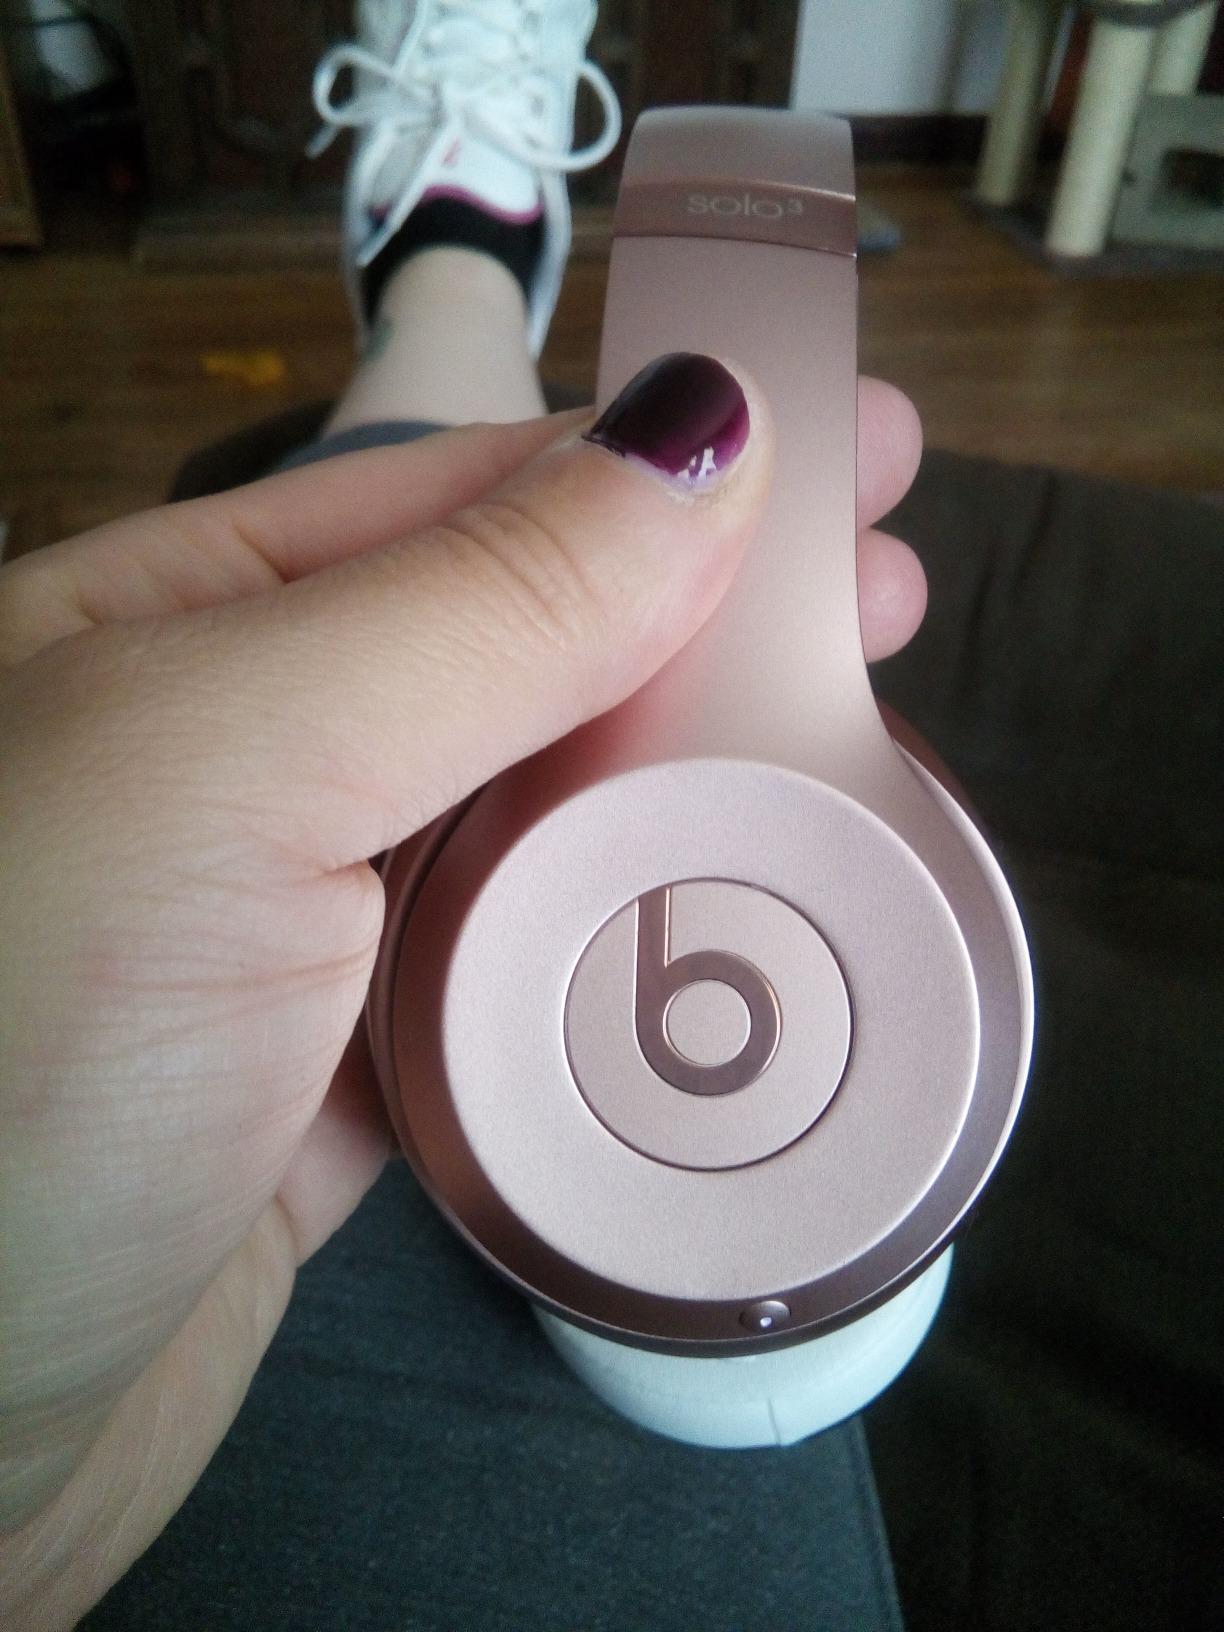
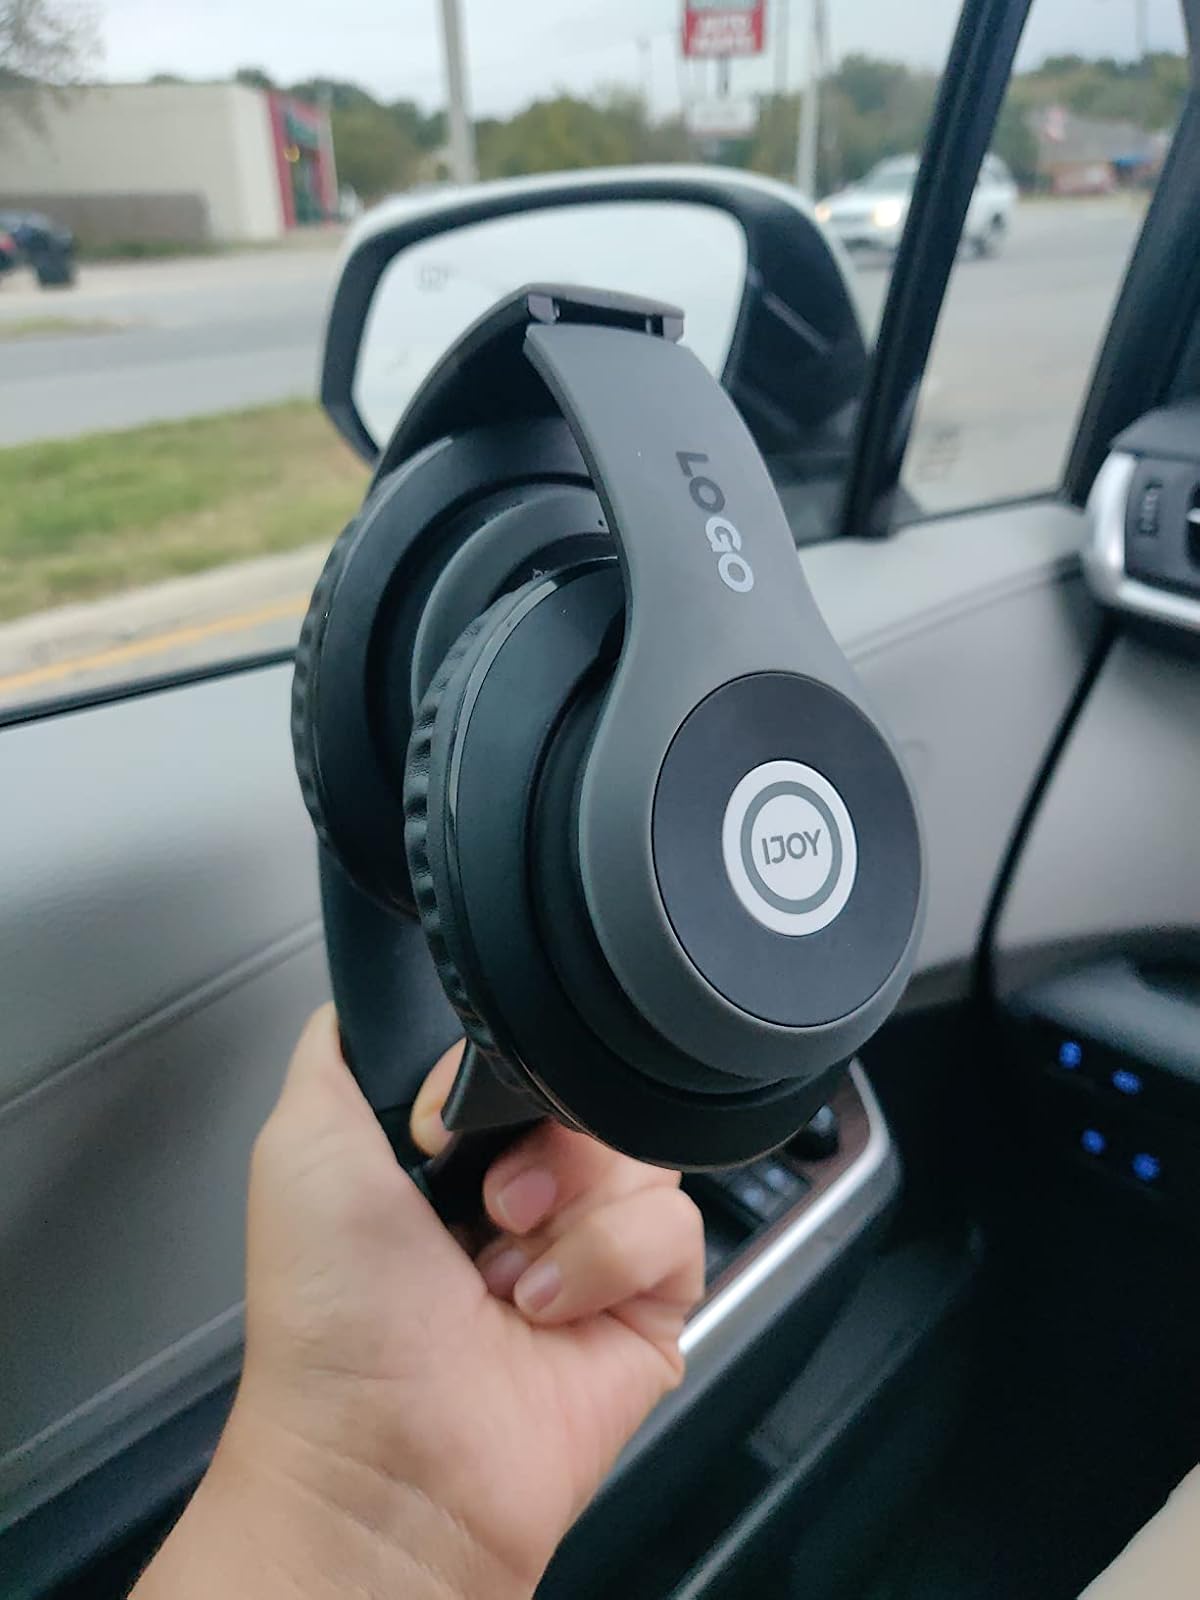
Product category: headphones
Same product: no